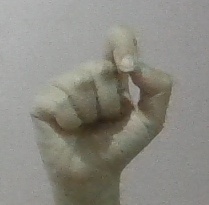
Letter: fa